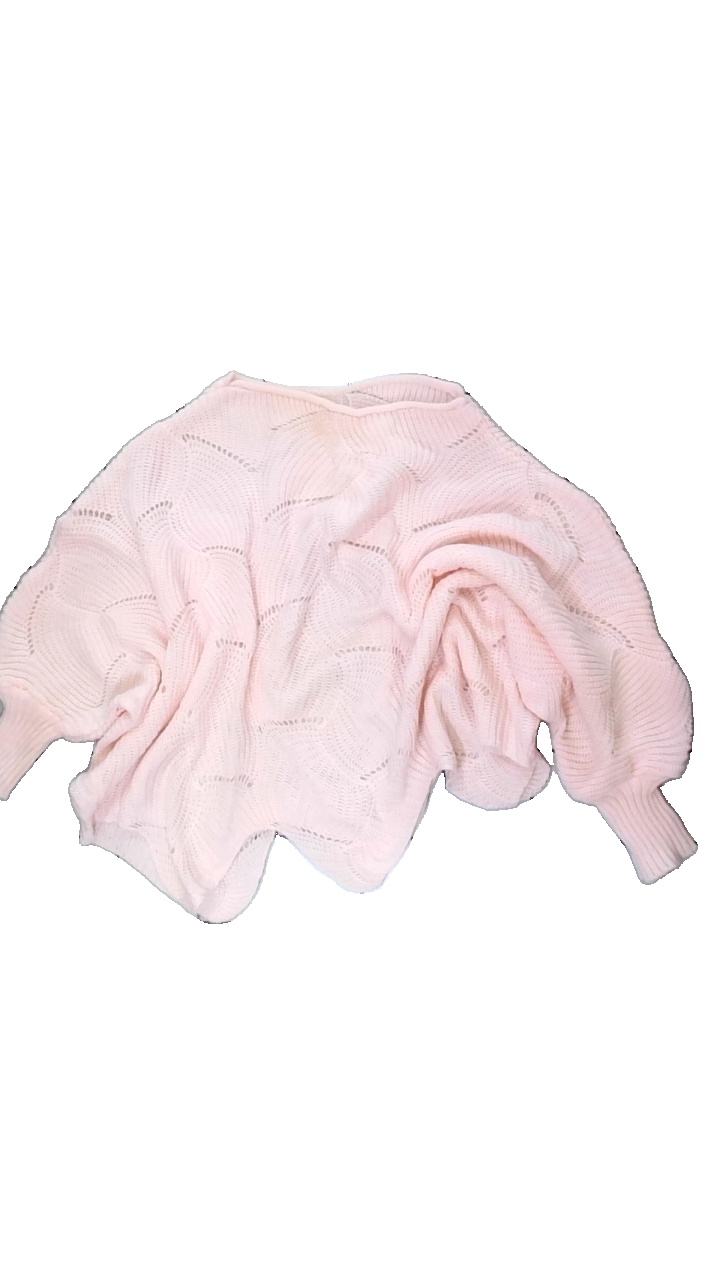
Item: Sweater (Ladies)
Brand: Missing
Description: rosa stickad tröja med fläckar vid halsen och på ryggen
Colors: Pink
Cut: Regular
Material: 100% acrylic
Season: All
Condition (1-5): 3
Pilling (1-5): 5
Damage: fläck
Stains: Major
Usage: Export
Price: <50